List of Mikoyan MiG-29 operators

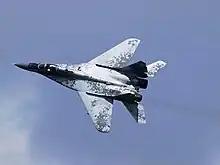
Slovak MiG-29AS

Malaysia received a total of 18 MiG-29s. Two were lost to separate crashes in 1998 and 2004, and six were retired in 2010 to save on maintenance costs. The remaining ten MiG-29 aircraft were retired in 2017.